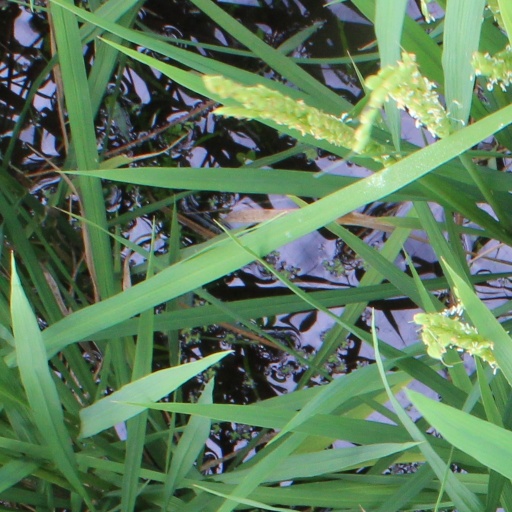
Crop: rice